Chocolatería San Ginés

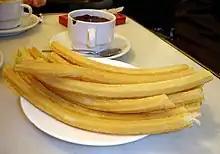
"Chocolate con churros" served at San Ginés

The Chocolatería San Ginés is a café at Pasadizo de San Ginés, 5, in central Madrid, in a passageway close to San Ginés church, west of the Puerta del Sol. It has served principally "chocolate con churros" (hot chocolate and churros) since 1894. Coffee and cakes are also available.